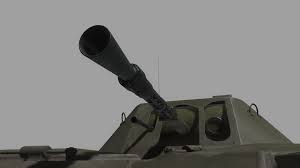
Label: BTR